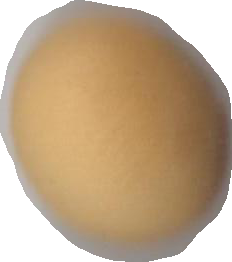
Variety: Dega